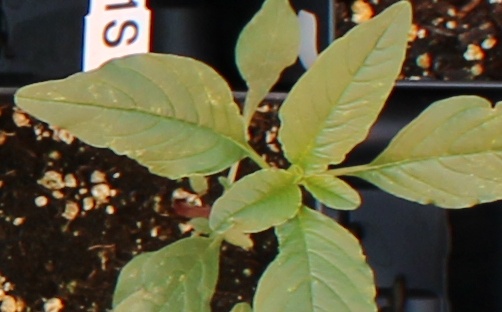
Label: Waterhemp